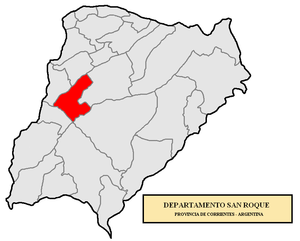
Le département de San Roque est une des 25 subdivisions de la province de Corrientes, en Argentine. Son chef-lieu est la ville de San Roque.